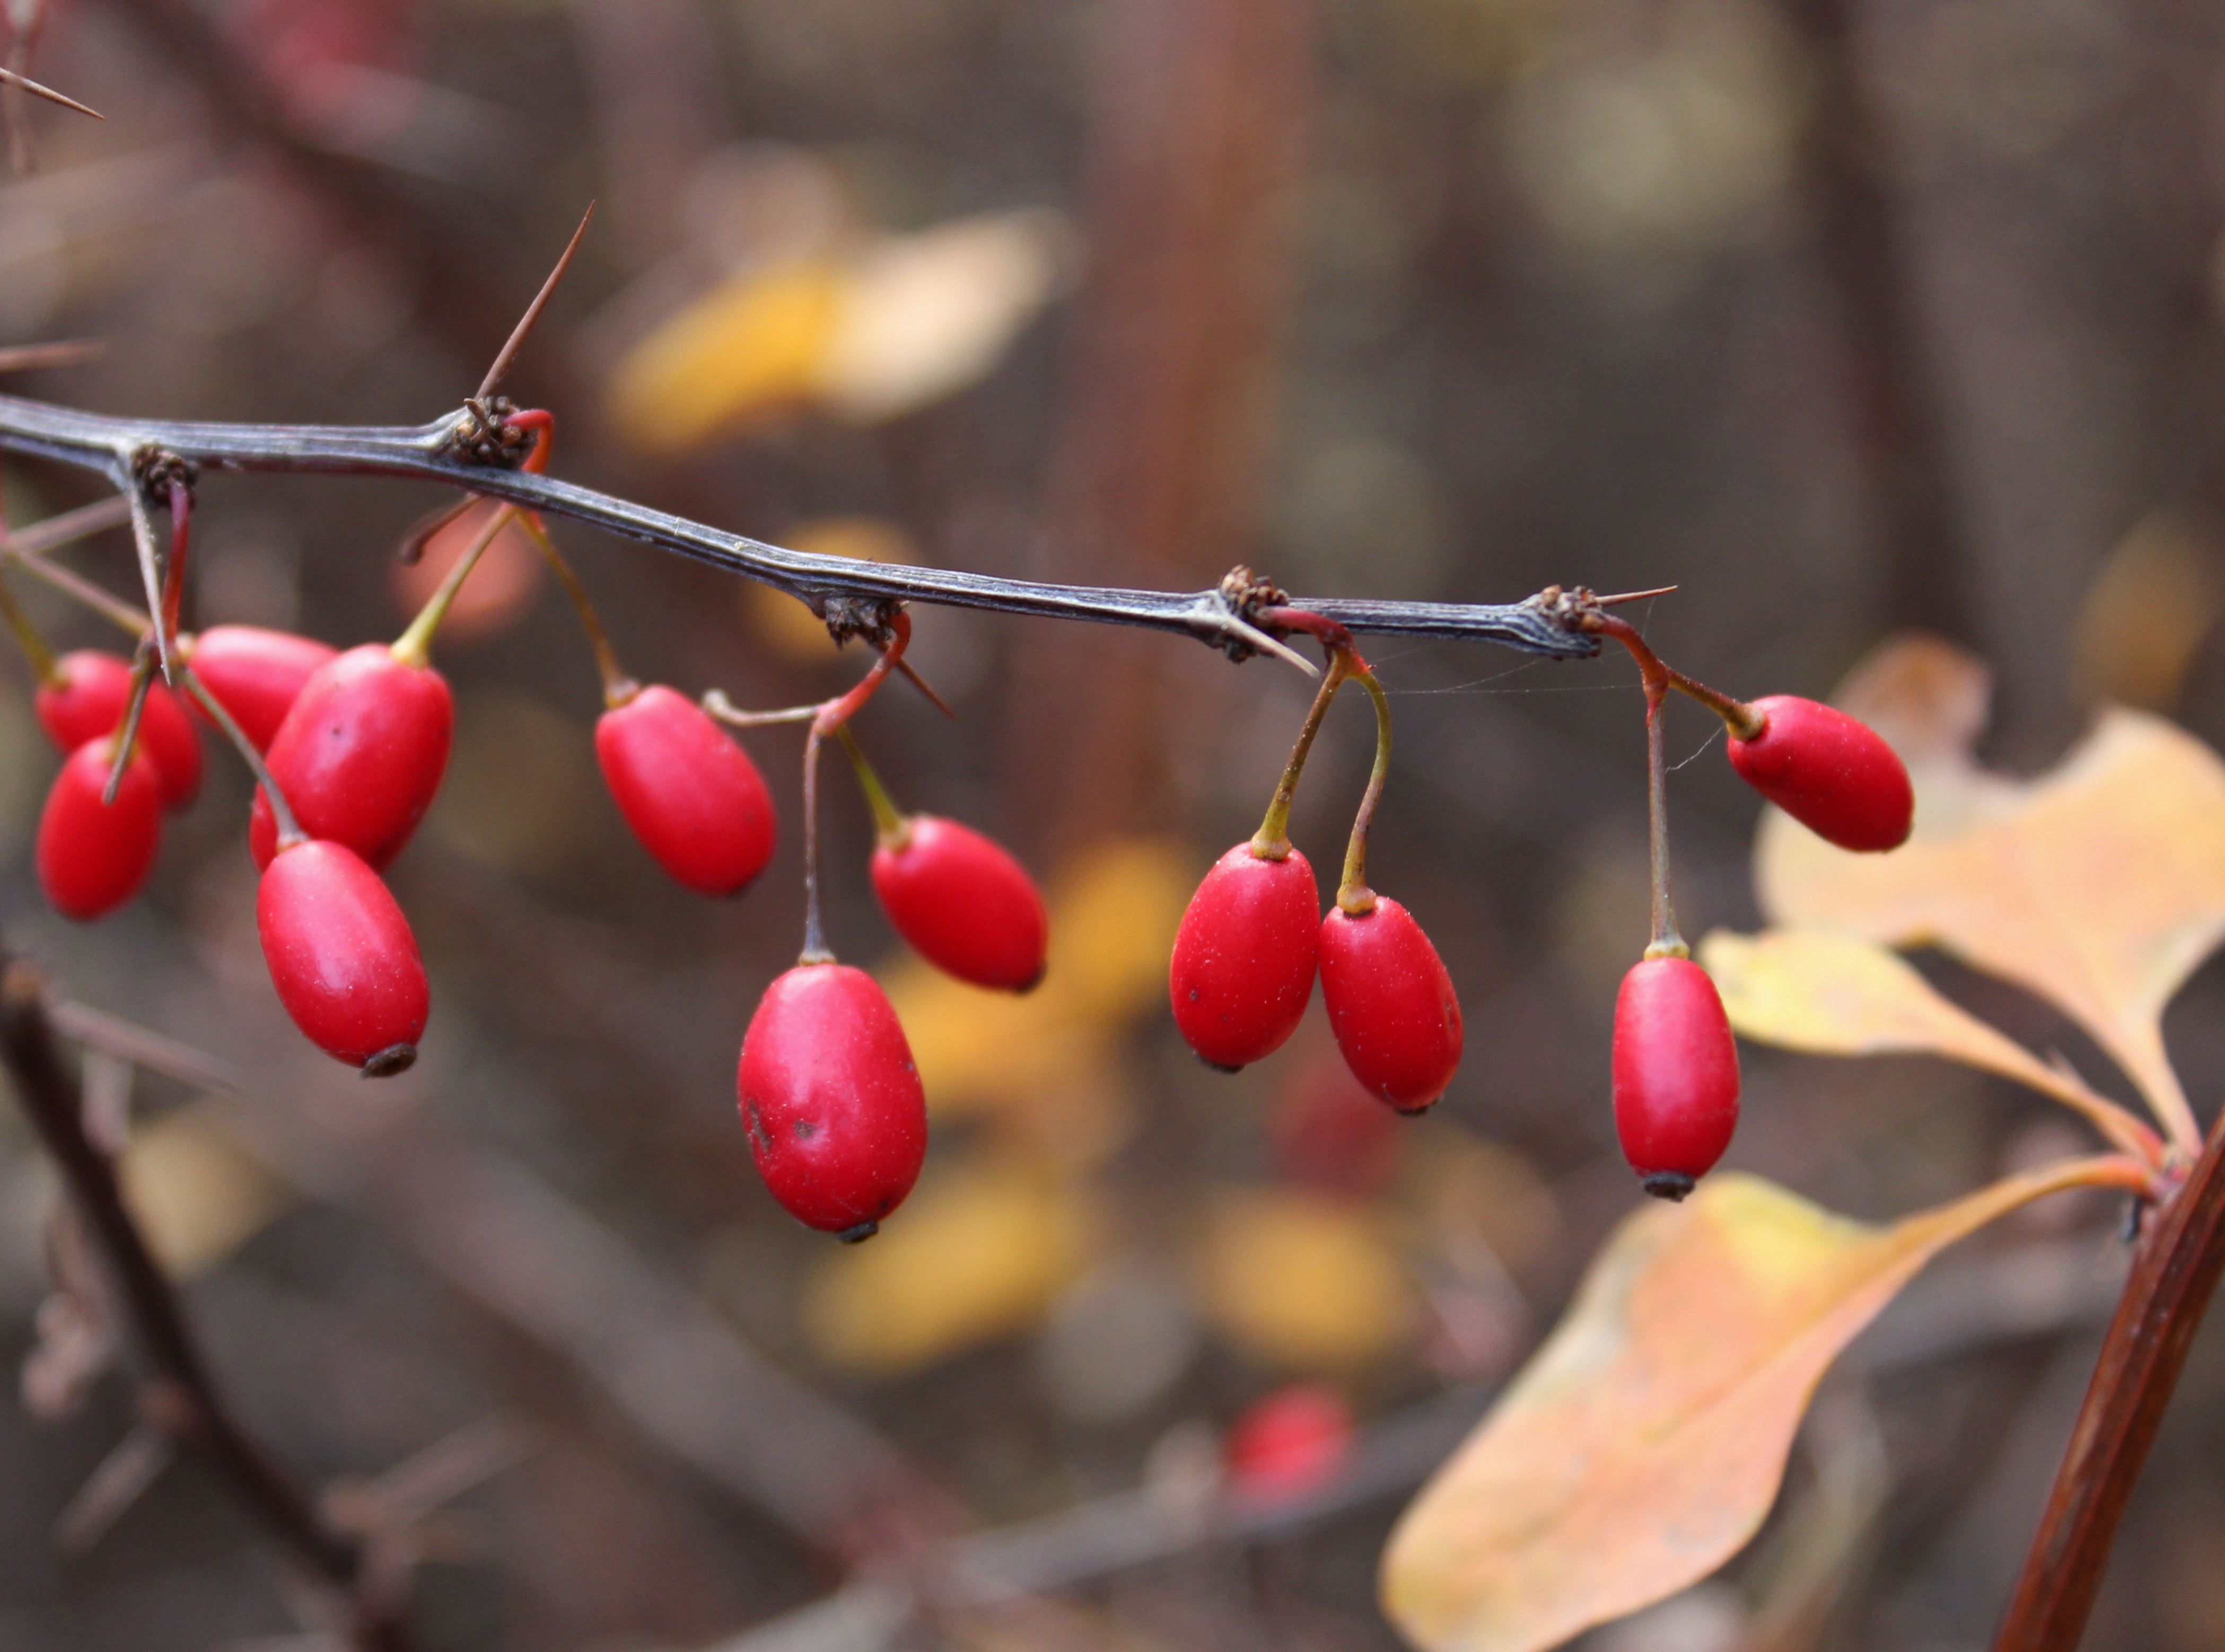
branch, plant, fruit, berry, leaf, flower, ripe, bush, food, red, produce, autumn, health, twig, jam, leaves, shrub, spikes, antioxidants, candy, rowan, vitamins, cherry, barberry, rose hip, macro photography, flowering plant, therapeutic, land plant